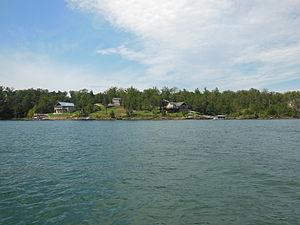
Arley est une municipalité américaine située dans le comté de Winston en Alabama.